Bill Phelps

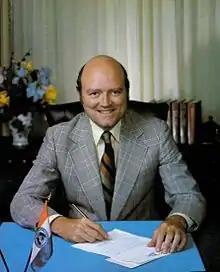
Phelps in 1975

William Cunningham Phelps (April 5, 1934 – March 19, 2019) was an American Republican politician and lawyer from Missouri. Phelps was born and raised in Nevada, Missouri.